Travel medicine

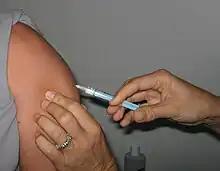

Travel medicine or emporiatrics is the branch of medicine that deals with the prevention and management of health problems of international travelers.